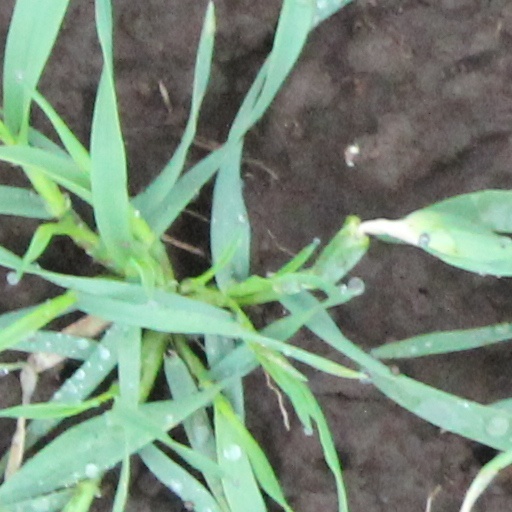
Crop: wheat